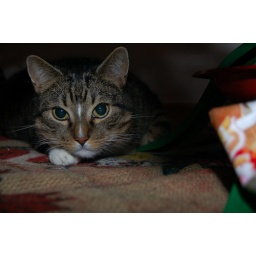
cat under christmas tree